DeWitt Peck

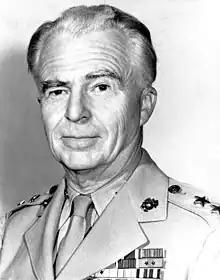
Major General DeWitt Peck, USMC

DeWitt Peck (May 29, 1894 – January 13, 1973) was a decorated officer of the United States Marine Corps with the rank of major general, who served as the 18th Assistant to the Major General Commandant of the Marine Corps during World War II. He later commanded the 1st Marine Division during Operation Beleaguer within Chinese Civil War.